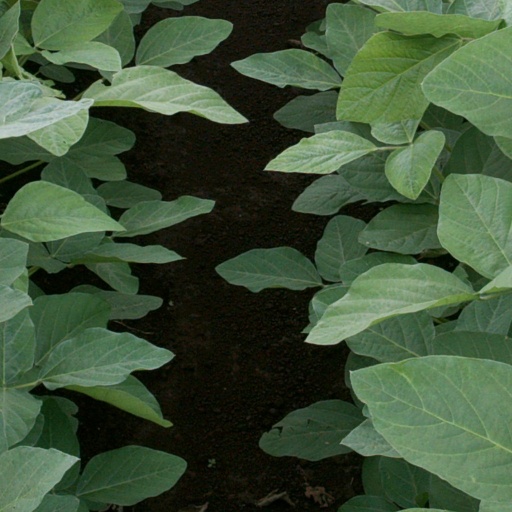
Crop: soybean